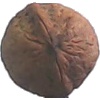
Label: walnut